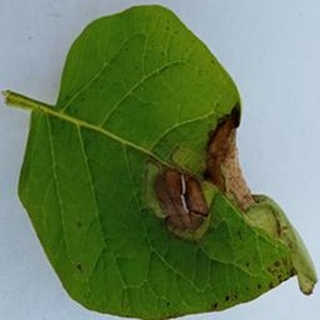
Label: potato_late_blight